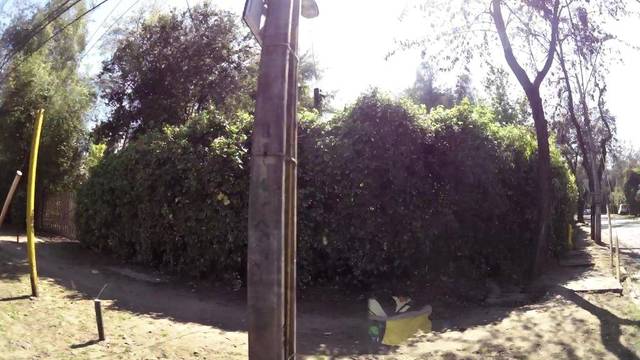
Region: Chile
Coordinates: -33.442, -70.525